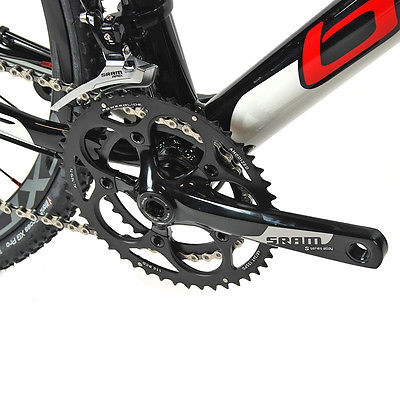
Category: bicycle